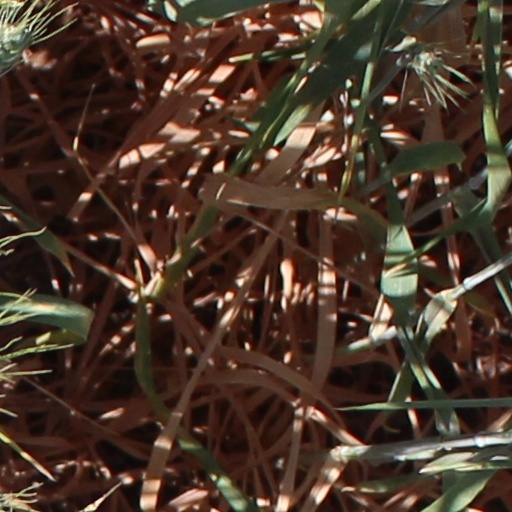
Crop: wheat